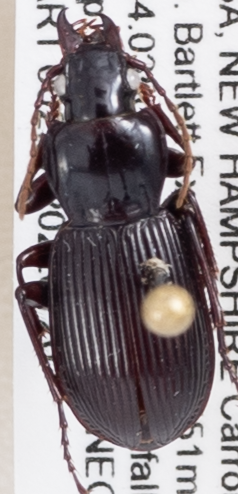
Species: Pterostichus adoxus
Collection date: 2022-07-20
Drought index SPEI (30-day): -0.988
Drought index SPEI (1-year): -0.8
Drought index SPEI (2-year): -1.314